Operation Igloo White

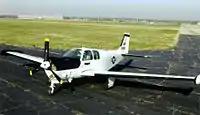
QU-22B Pave Eagle

The sensors were delivered to the target areas by U.S. Navy OP-2 Neptunes of VO-67 or by U.S. Air Force helicopters, both based at Nakhon Phanom. Due to increasing PAVN anti-aircraft artillery defences encountered in southeastern Laos, delivery in high-risk areas of the trail system was handed over from the Neptunes to Air Force F-4 Phantom II fighter-bombers that had been specially equipped for the missions.